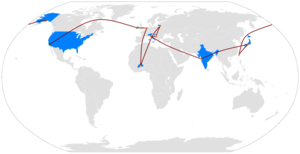
The Amazing Race, est une émission de télévision américaine dans laquelle des équipes de deux ou de quatre personnes font une course autour du monde contre d'autres équipes. L'équipe finissant première gagne un million de dollars.